Cecilia af Klercker

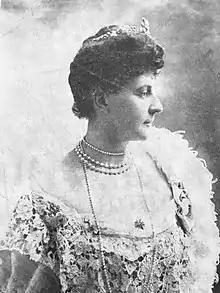
Cecilia af Klercker

Cecilia af Klercker née Lewenhaupt (1869, in Ericsberg Palace, Katrineholm Municipality – 1951) was a Swedish memoirist, translator and court official. She served as "statsfru" (lady of the Bedchamber) to the queen of Sweden, Victoria of Baden, from 1903 to 1930.